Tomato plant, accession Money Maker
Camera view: tilt-top (135 deg); turntable rotation: 330 degrees
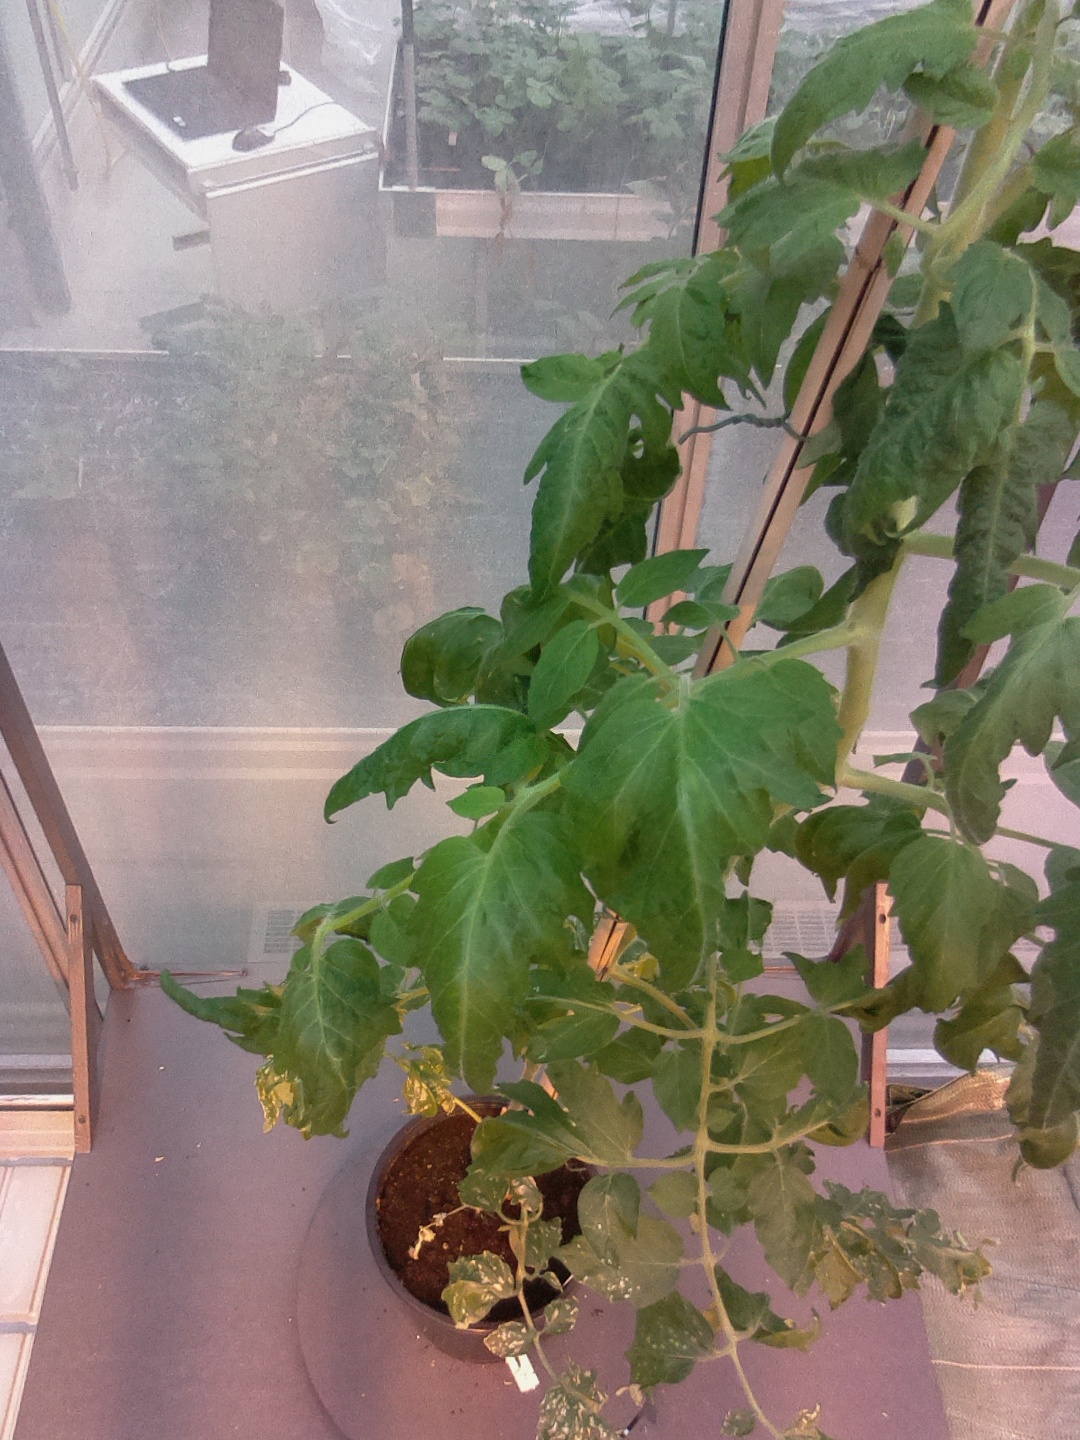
BBCH growth stage 70: Fruits at the main stem or branches visibles